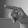
ASL letter: P